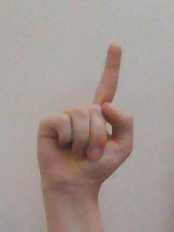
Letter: bb